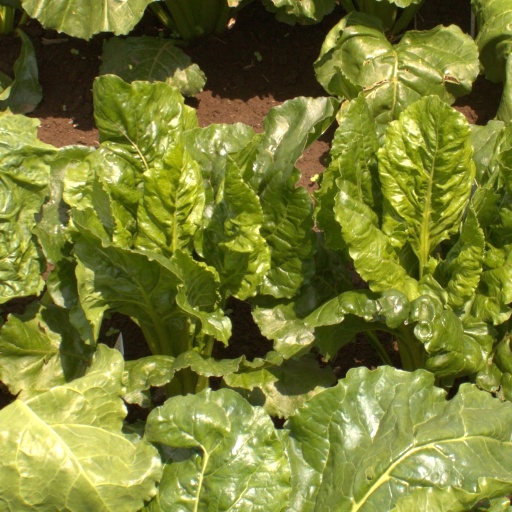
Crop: sugar beet